Luz-Saint-Sauveur

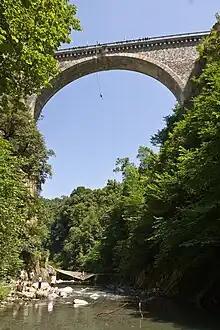
Pont Napoléon

Napoleon III fell in love with the Pyrenees and made several stays in the company of Empress Eugenie. His great work at Saint-Sauveur was the realization of an idea that was dear to him: connecting the two banks of the Gavarnie Gave by building a bridge. An "American" and a "wire" design were considered before finally designing a stone bridge of a single arch. Begun immediately, under the leadership of Mr. Bruniquel, Engineer of Roads and Bridges, the work lasted two years and was completed in June 1861. The deck of the bridge is 68 meters in length, and is located 63 m above the Gave. The arch that supports it is 42 m in diameter. The vault rests directly on the steep rocks that border the Gave. The height of the water level at the base of the vault is 40 m; it is 63 m at the keystone and 65 m at the bridge.